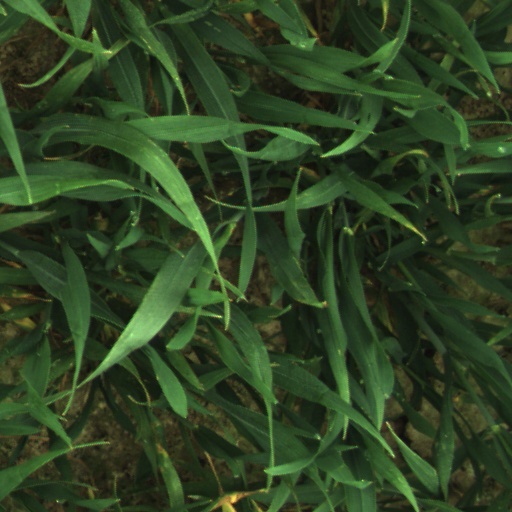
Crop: wheat